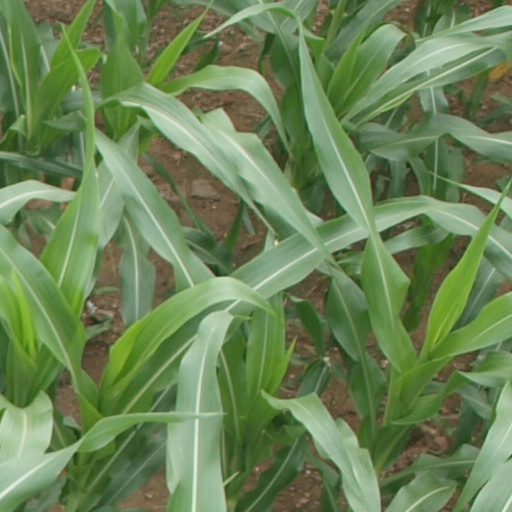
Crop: maize; corn